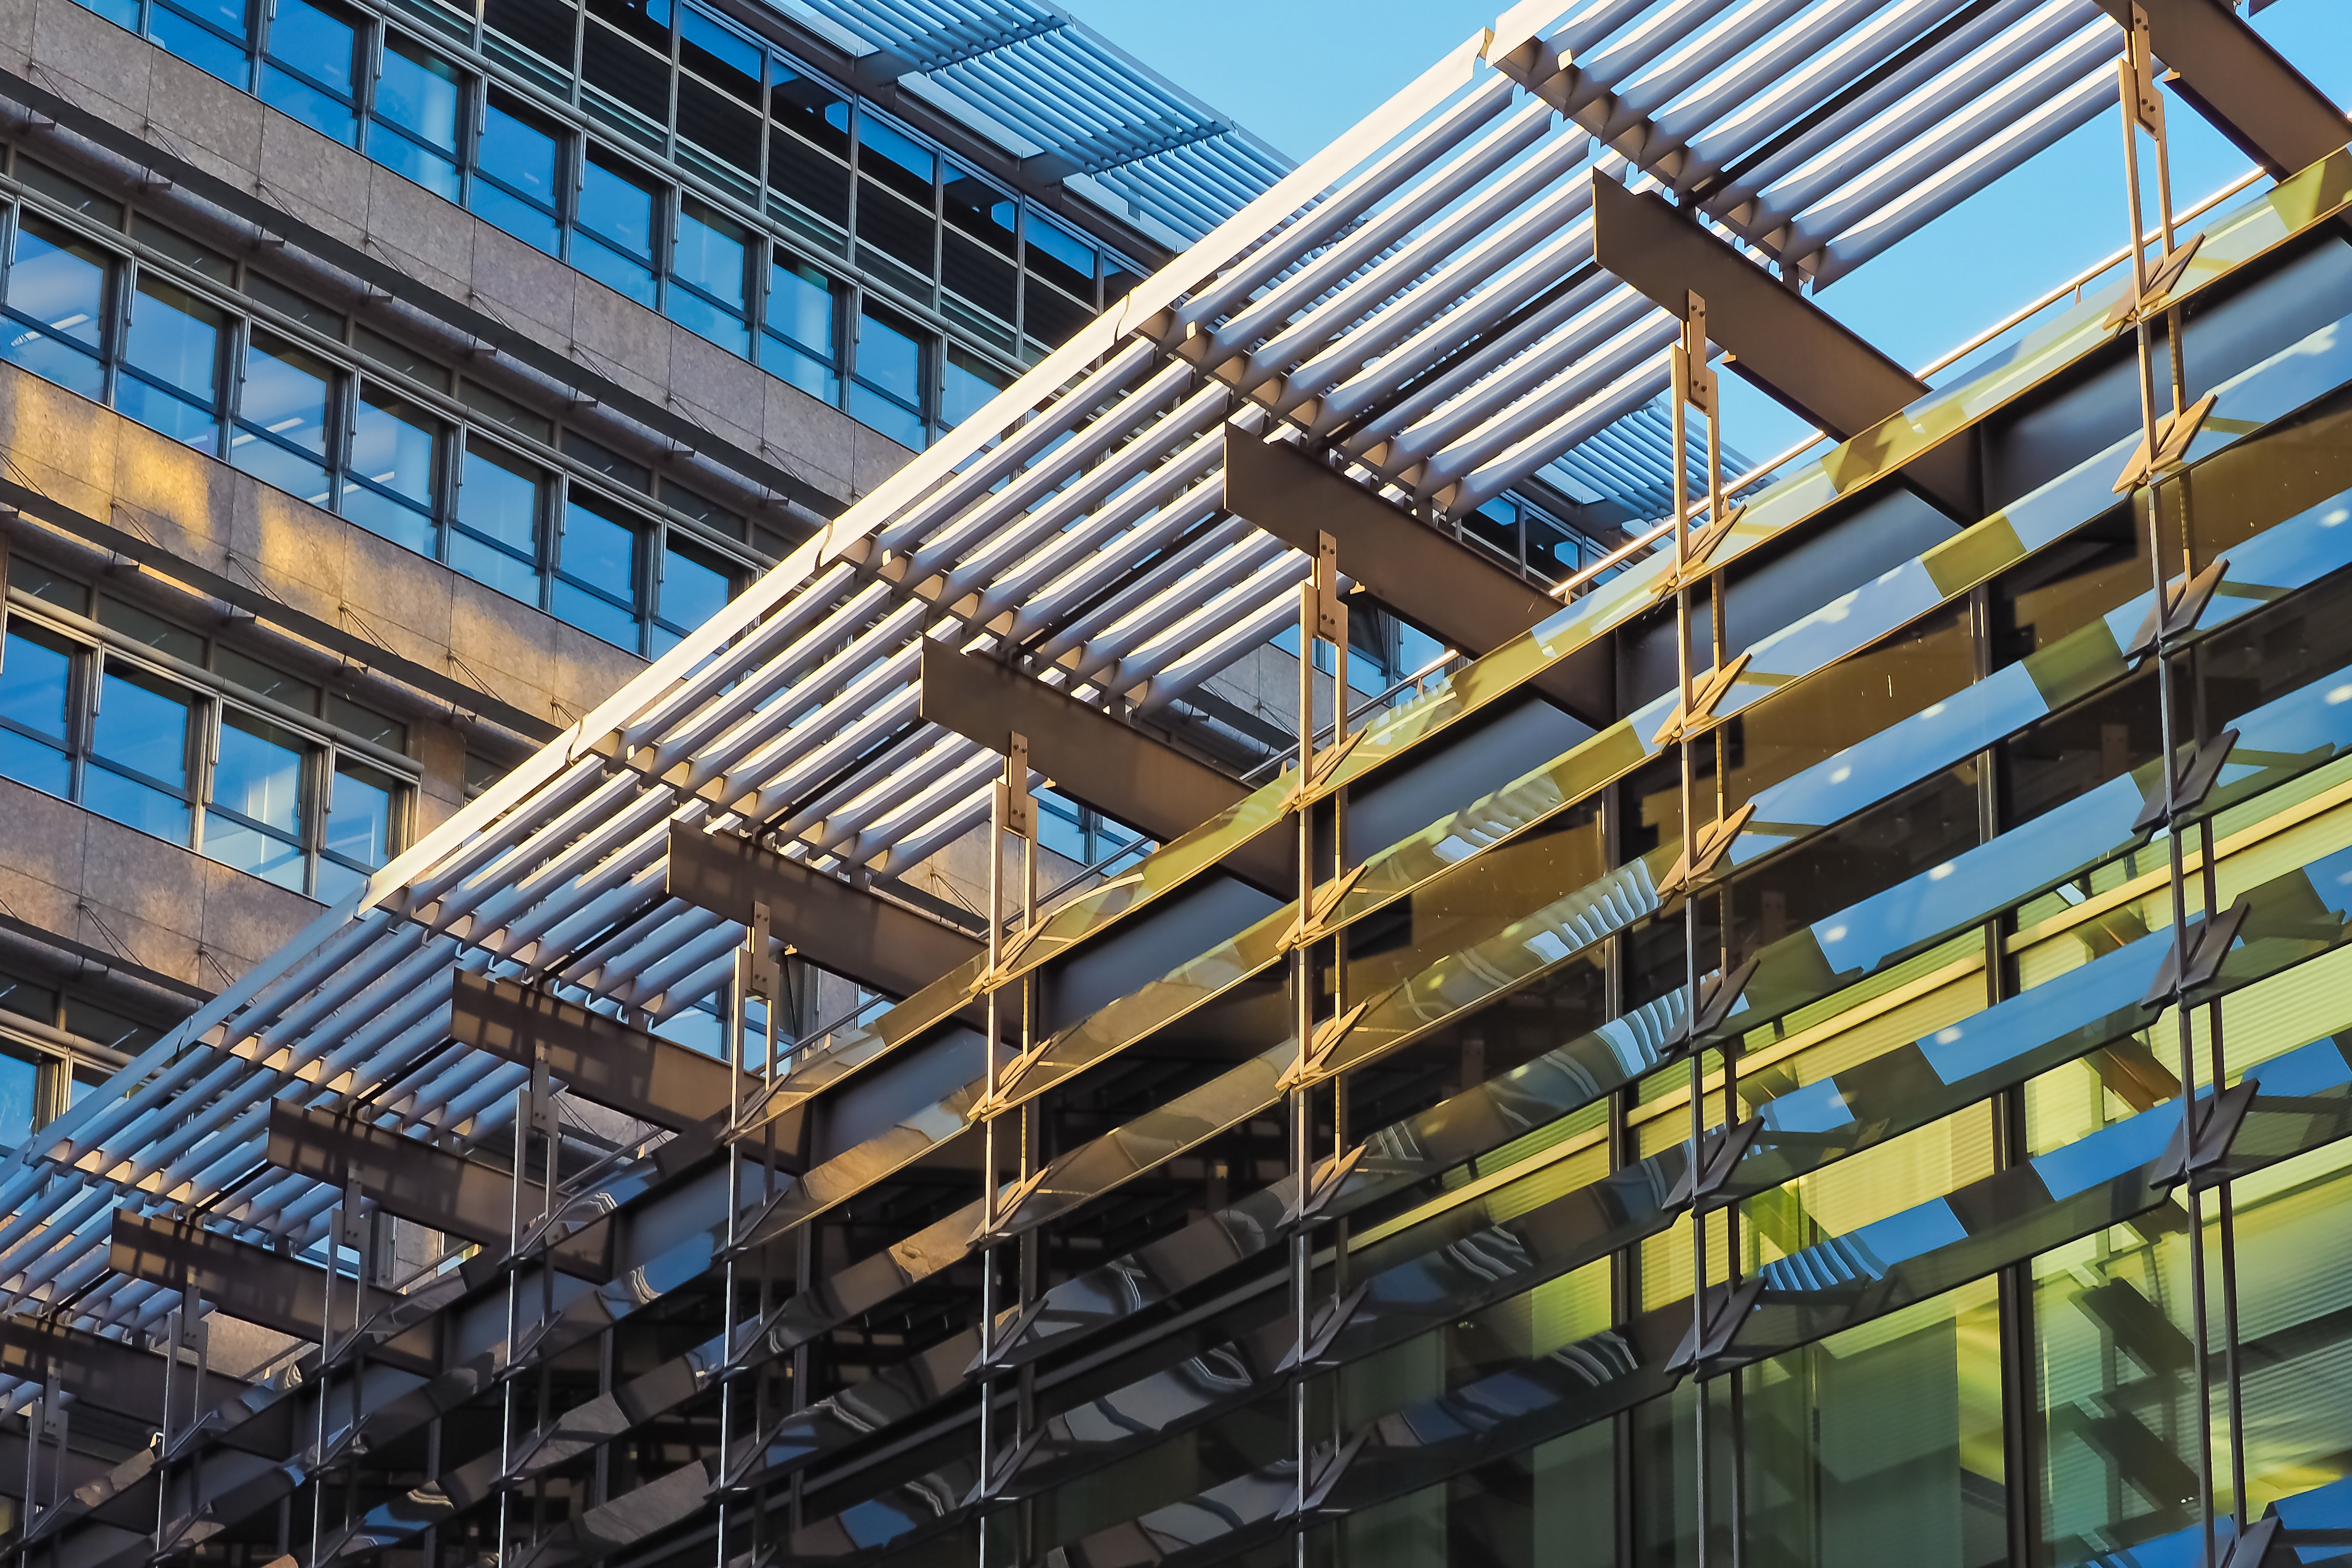
architecture, structure, sky, glass, perspective, building, city, home, skyscraper, urban, high, office, facade, blue, modern, office building, tower block, blue sky, modern architecture, skyscrapers, commercial building, headquarters, condominium, low angle shot, high rise office building, dusseldorf, high building, house facade, glass roof, residential area